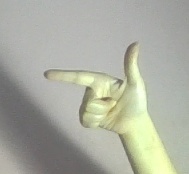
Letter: yaa